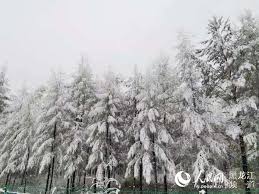
Weather: snow or frosty